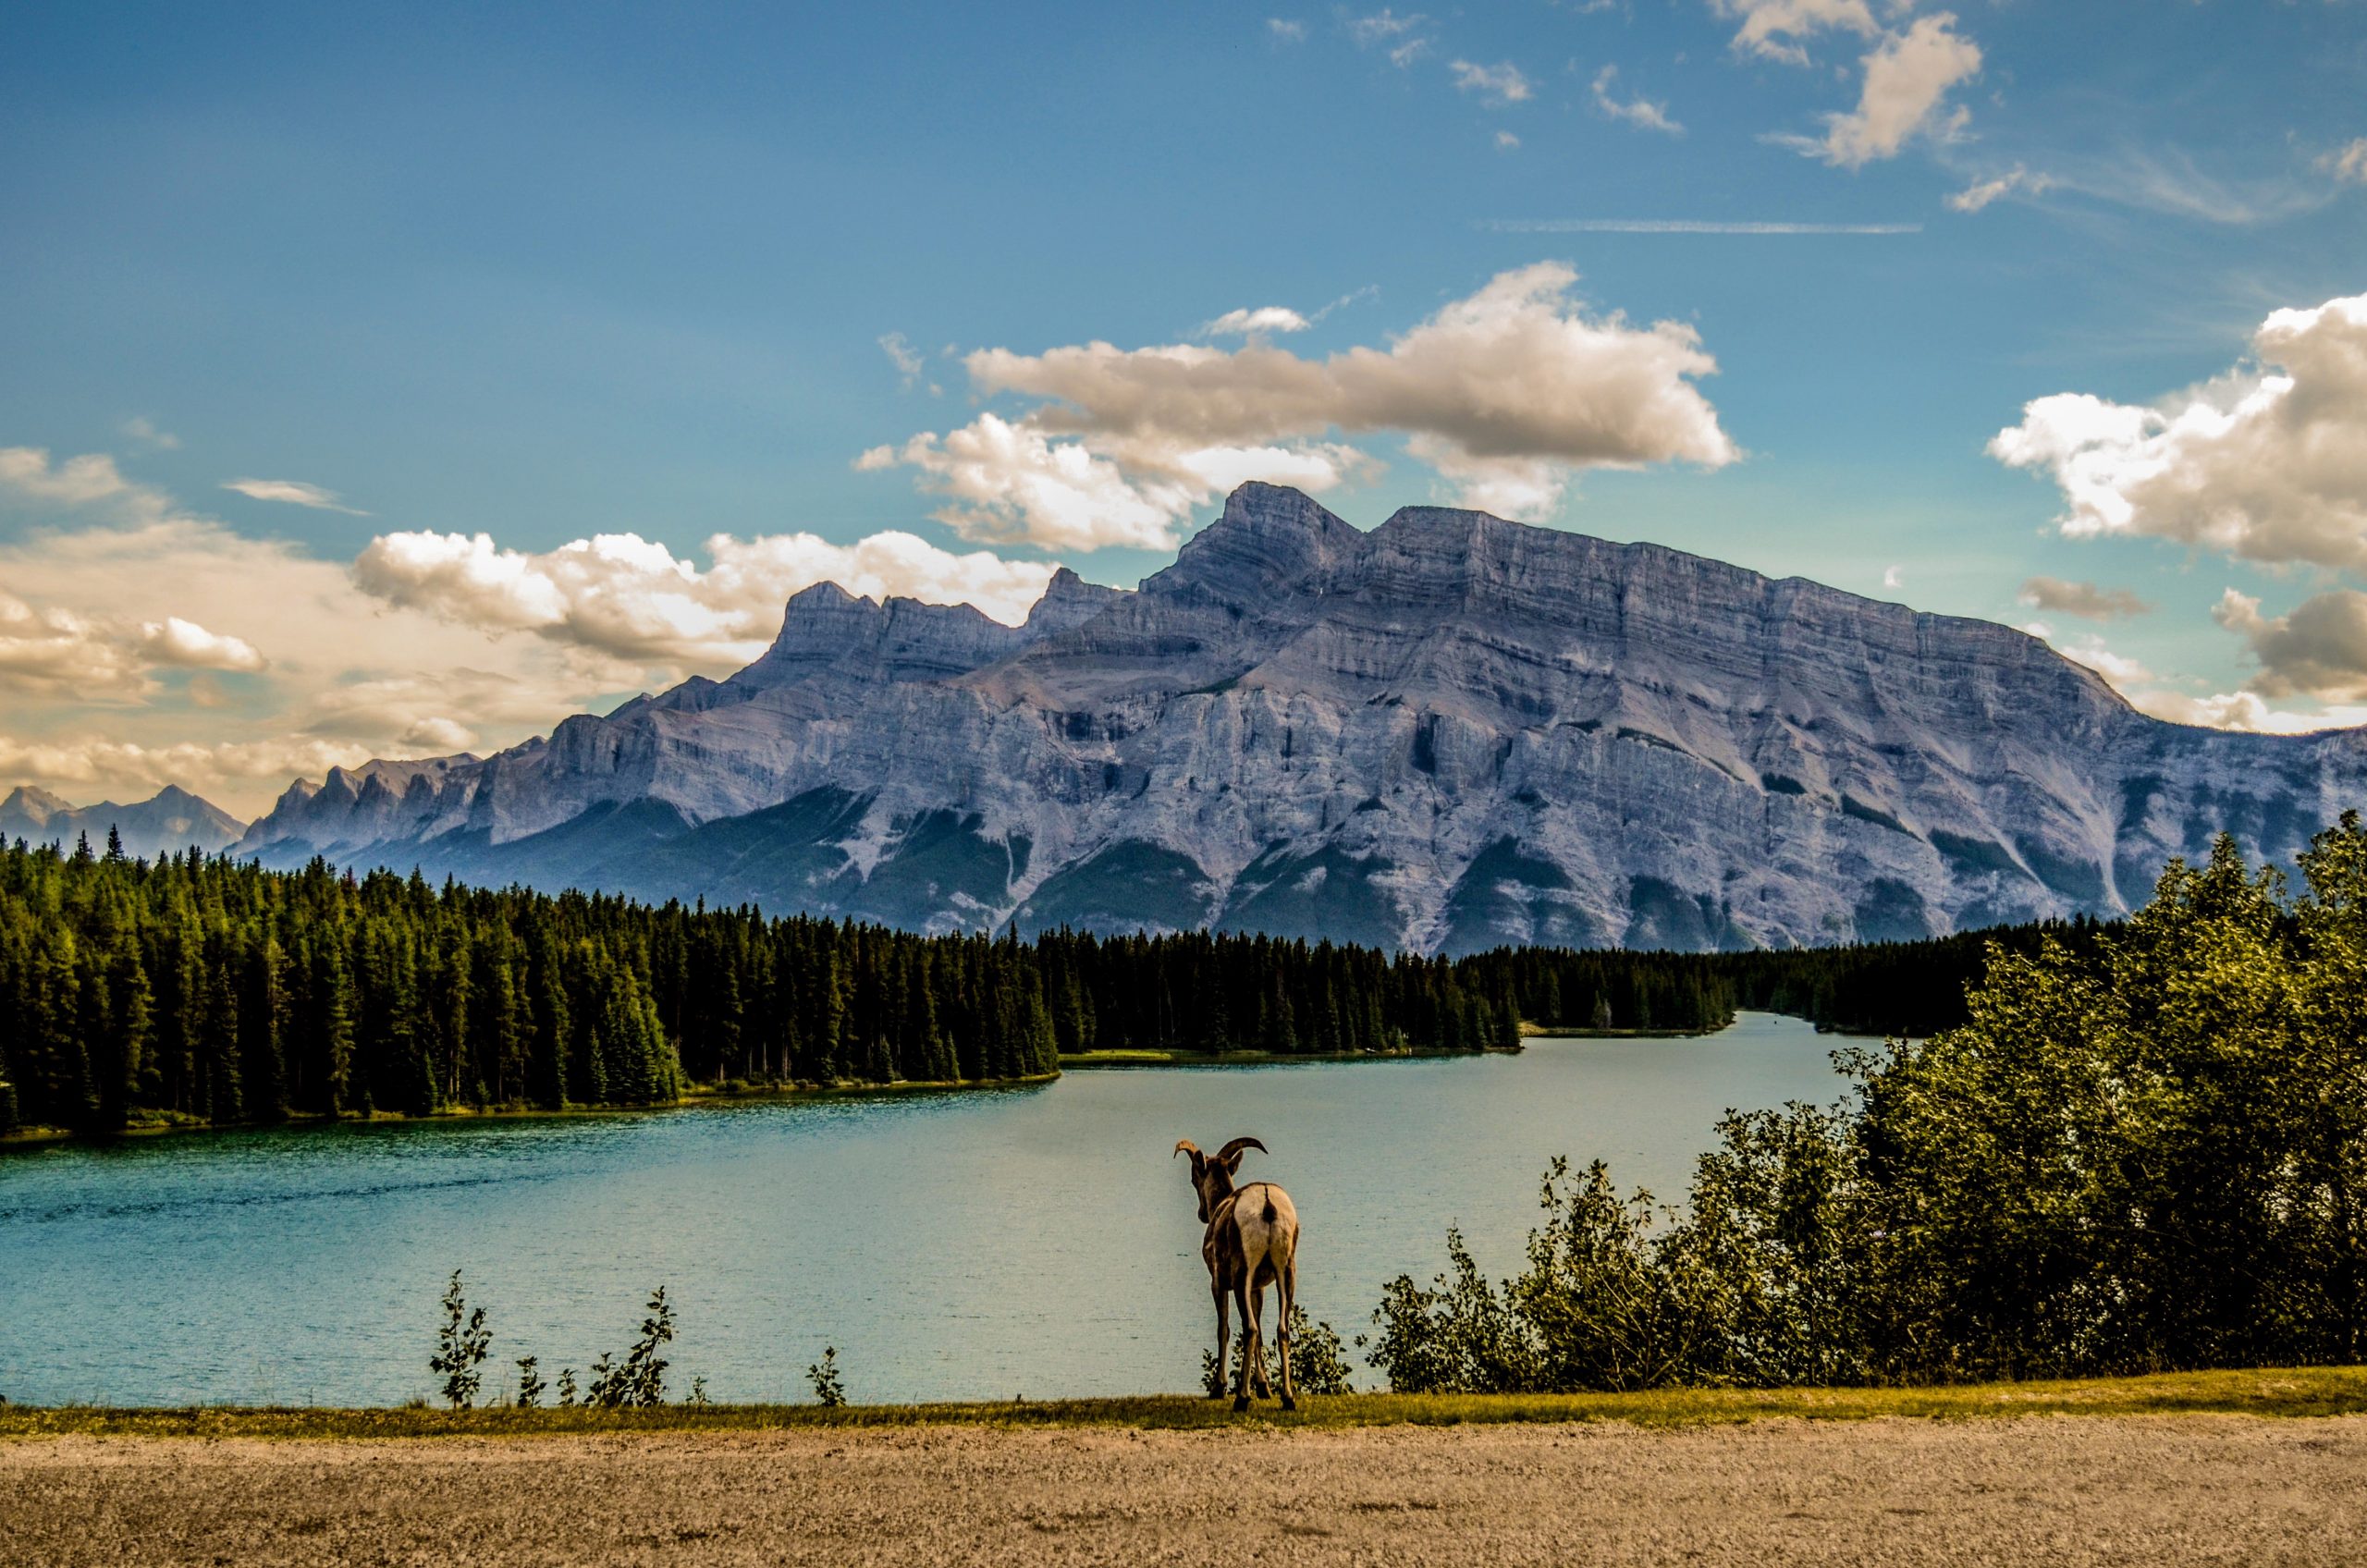
cloud, water, sky, plant, mountain, ecoregion, natural landscape, highland, azure, People in nature, tree, larch, lake, biome, bank, mountainous landforms, cumulus, grassland, landscape, mountain range, grass, hill, meadow, forest, hill station, leisure, horizon, valley, road, massif, ridge, fell, spruce fir forest, reservoir, tarn, conifer, lake district, reflection, loch, meteorological phenomenon, nature reserve, summit, sound, pasture, wildlife, recreation, glacial landform, glacial lake, ranch, pond, tourism, pine, glacier, vacation, pine family, alps, tundra, inlet, fir, moraine, adventure, crater lake